Daewoo Magnus

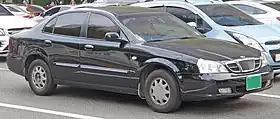
Daewoo Magnus (pre-facelift, South Korea)

The Daewoo Magnus is a mid-sized sedan developed and manufactured by Daewoo for model years 2000–2006 under a single generation, and marketed globally by GM Daewoo and other General Motors divisions, as well as GMDAT stake holder Suzuki. Developed under its internal Daewoo designation V200, the Magnus was marketed prominently in the United States as the Suzuki Verona.